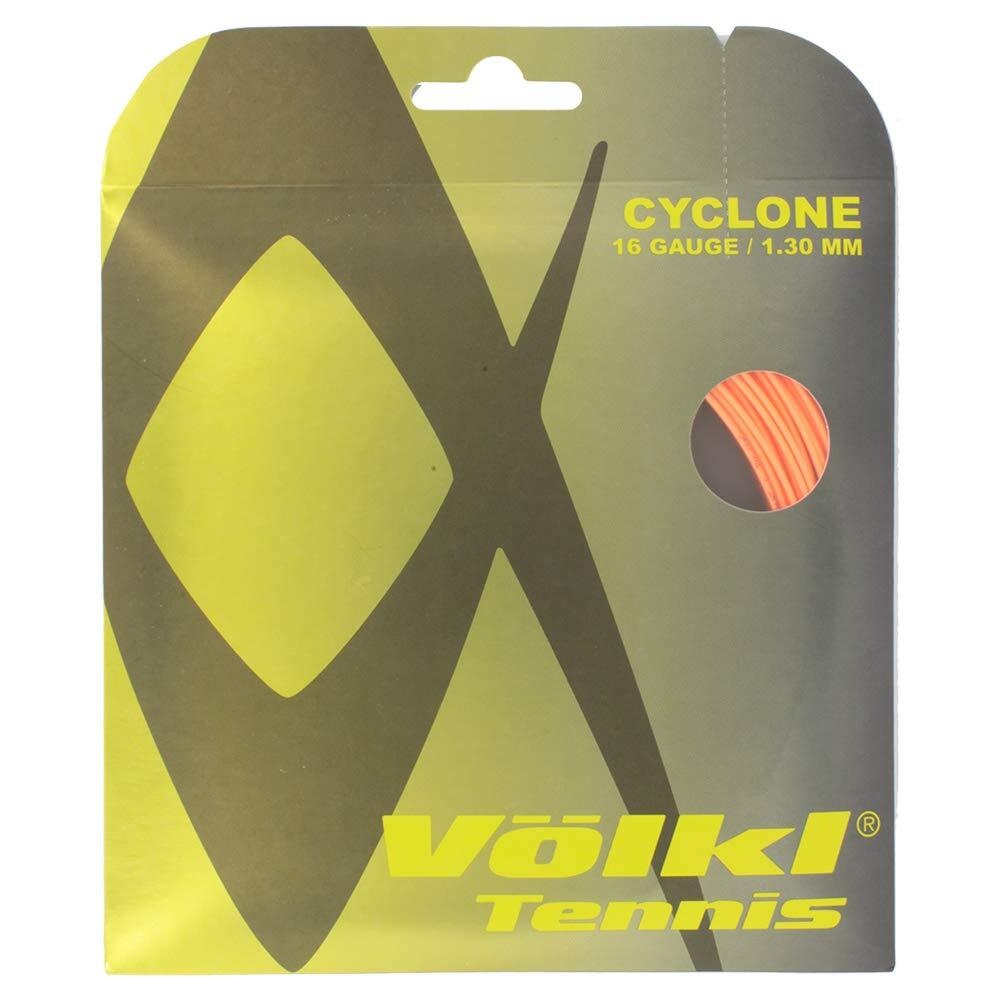
1 Pack Volkl Cyclone 16g/1.30mm Tennis Racquet Strings - Fluro Orange
Cyclone 16g tennis string fluro orange Massive spin potential 20-sided construction
Brand: Volkl
Category: Sporting Goods > Athletics > Tennis > Tennis Racket Accessories > Tennis Racket String